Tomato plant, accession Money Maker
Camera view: horizontal (90 deg, fisheye); turntable rotation: 90 degrees
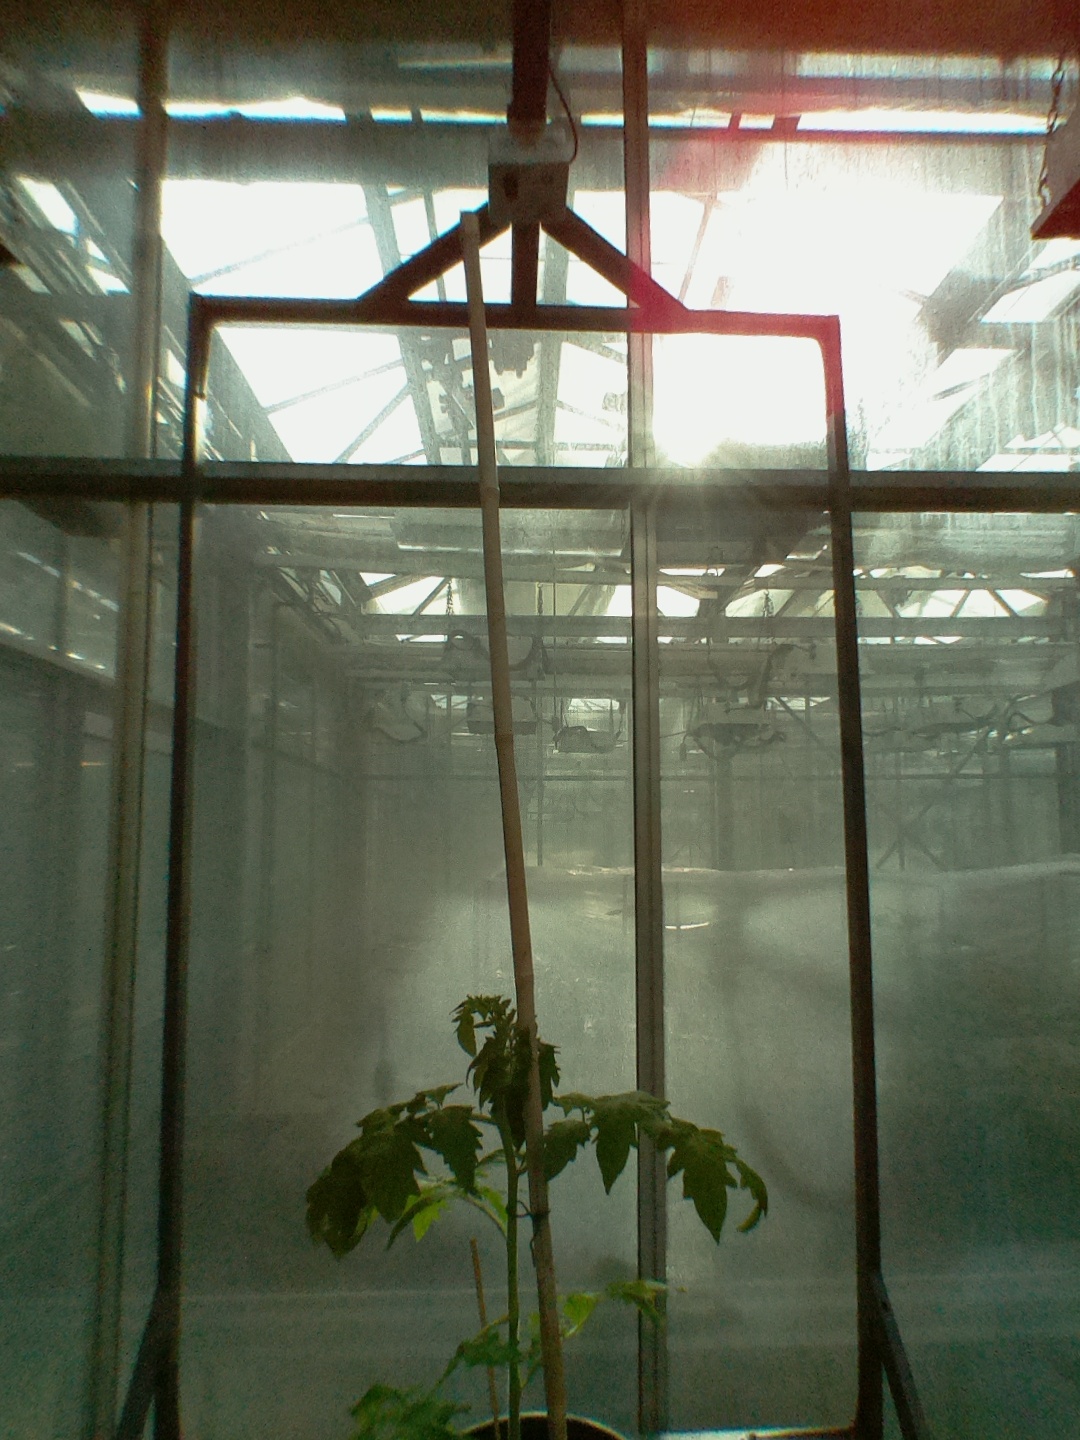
BBCH growth stage 20: First Side shoot start formed